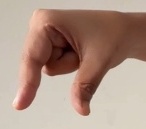
ASL sign: Q